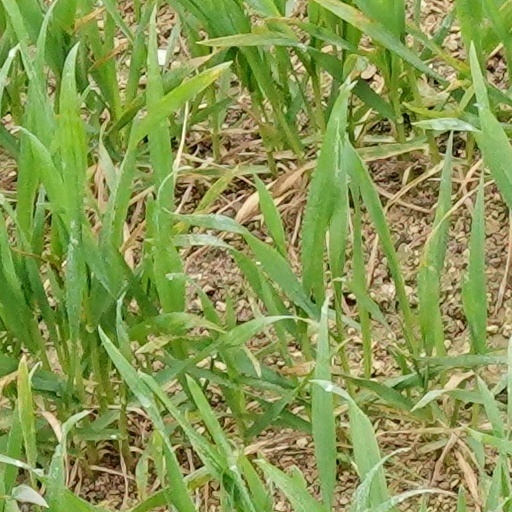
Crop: wheat